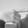
ASL letter: G